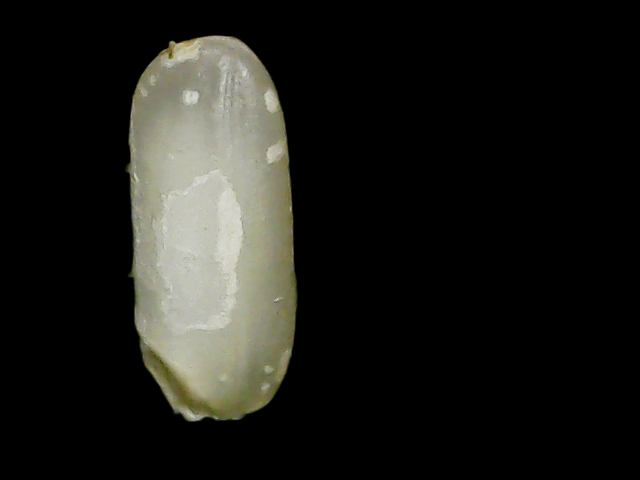
Rice variety: Binadhan24